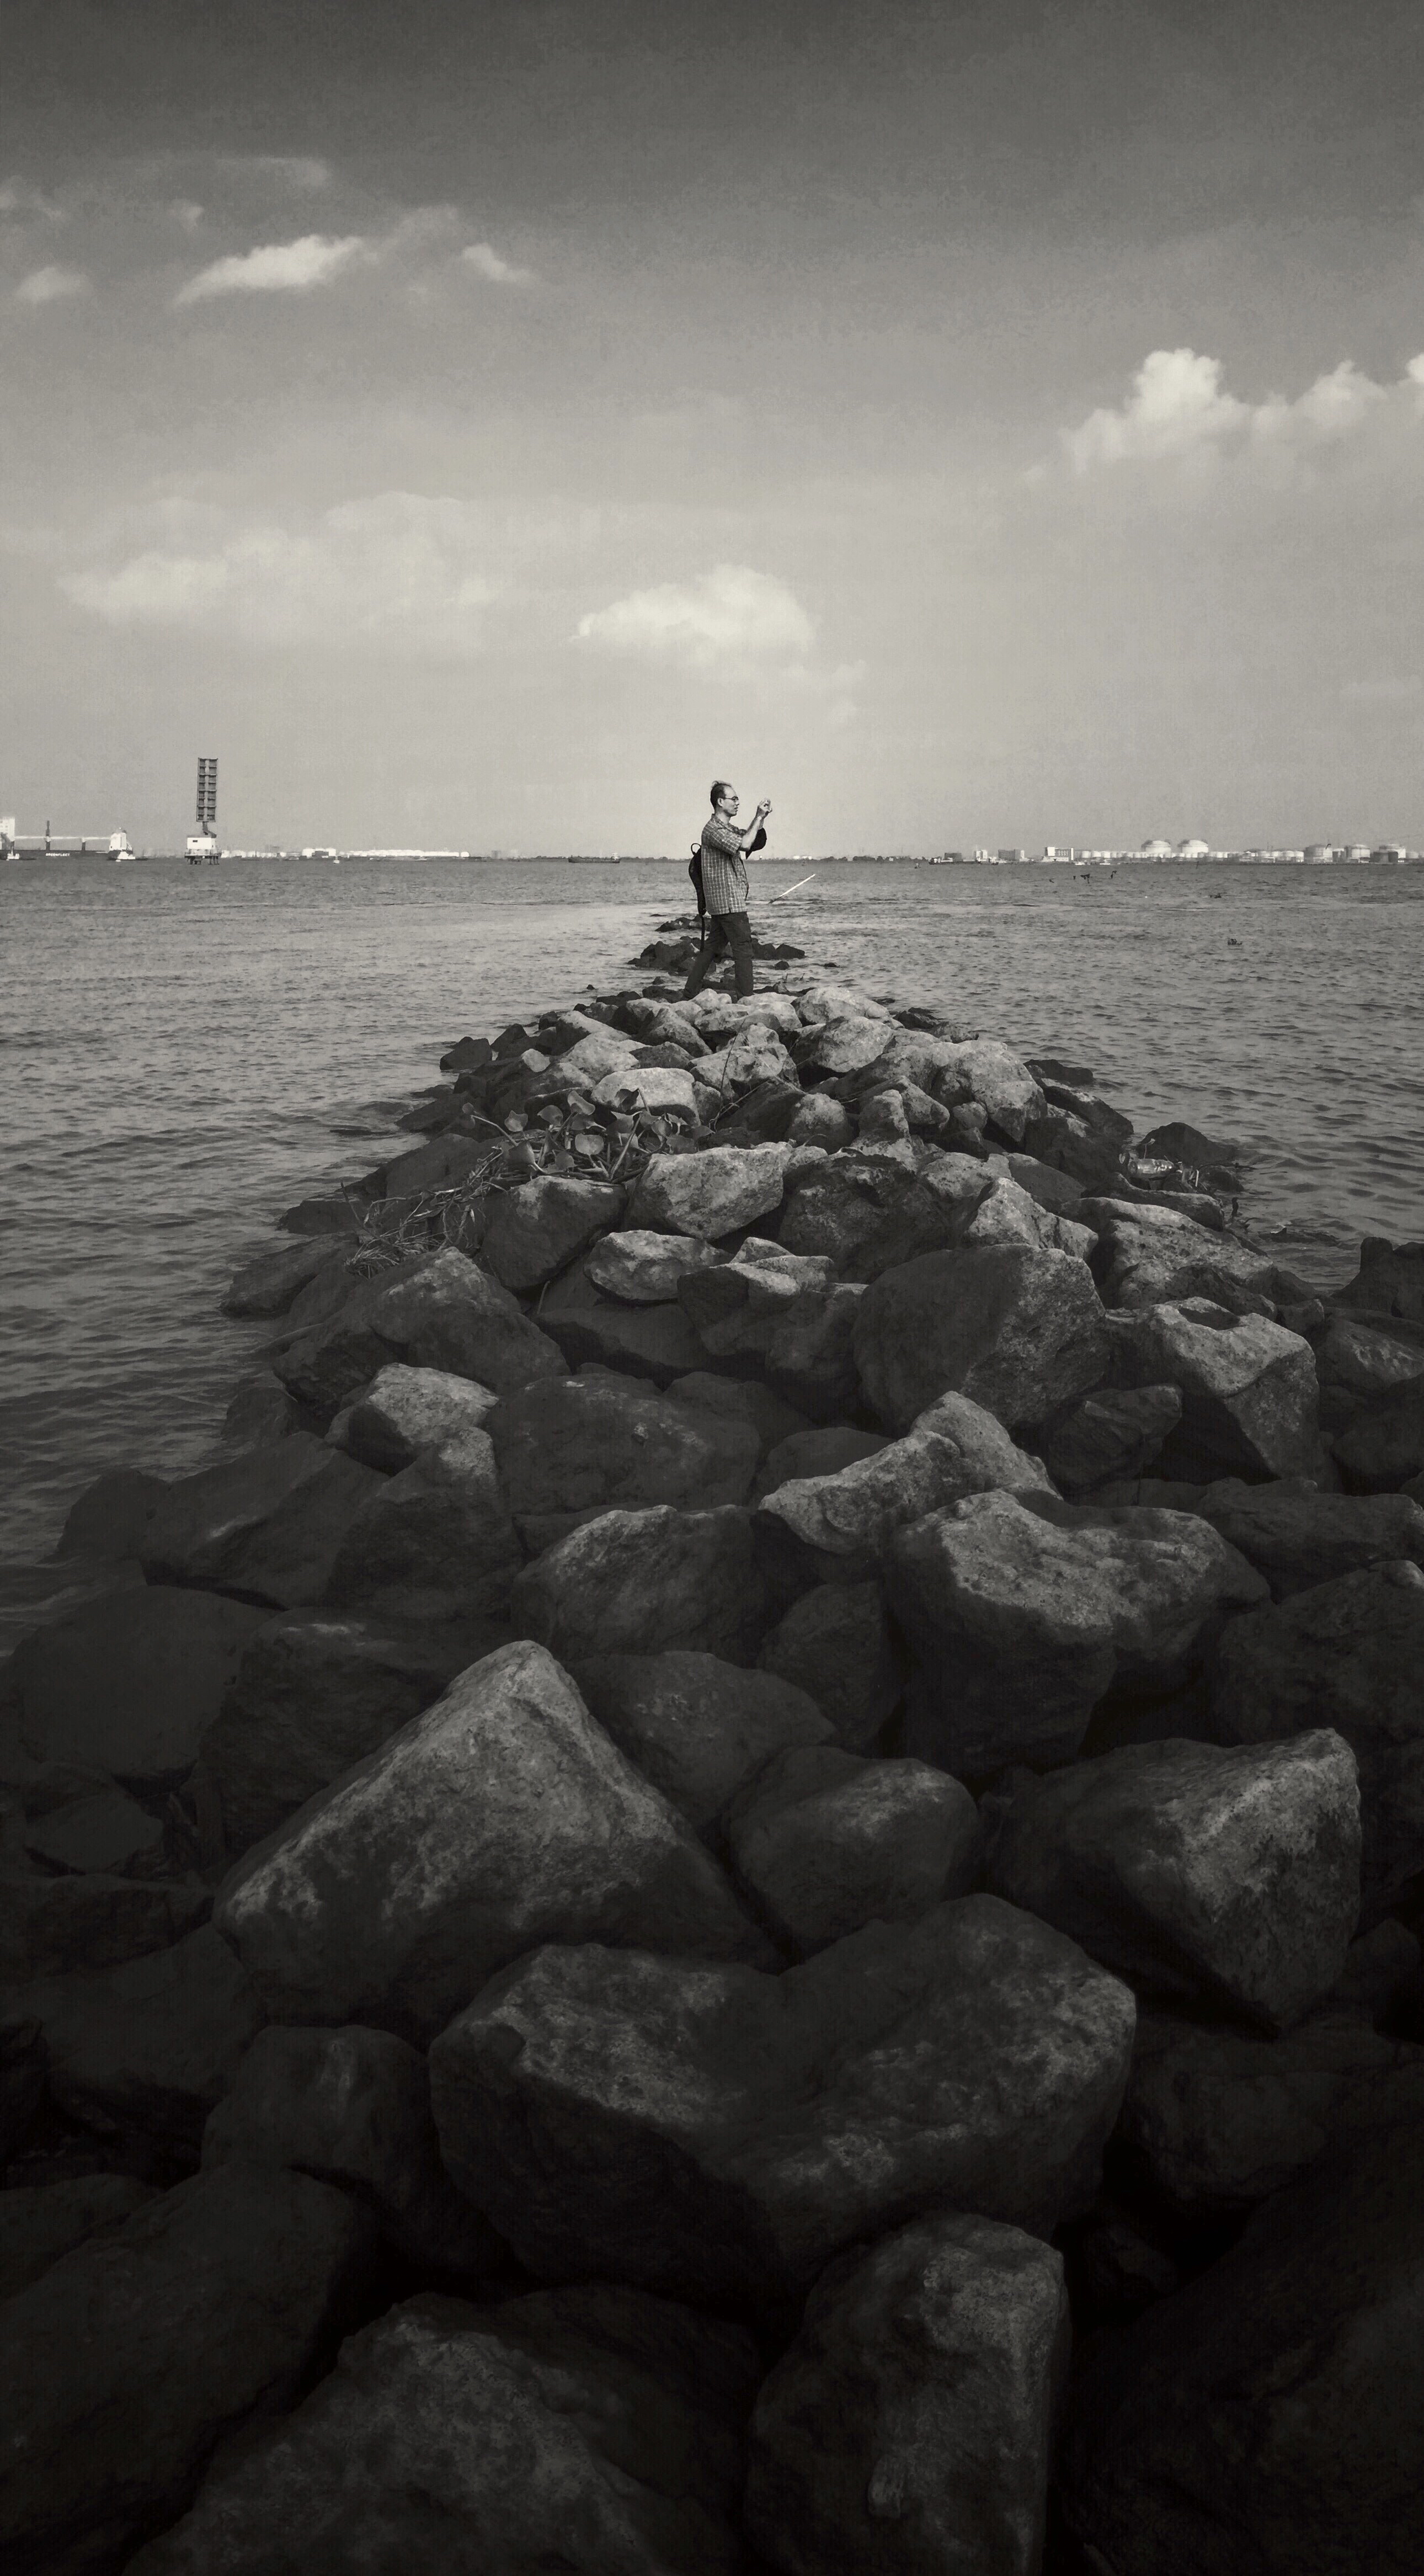
sea, coast, sand, rock, ocean, horizon, cloud, black and white, shore, wave, bay, darkness, monochrome, terrain, material, breakwater, monochrome photography, wind wave